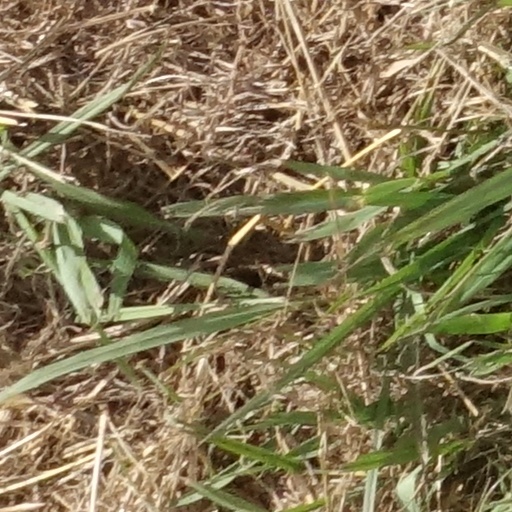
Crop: sorghum